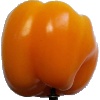
Label: Pepper Yellow 1